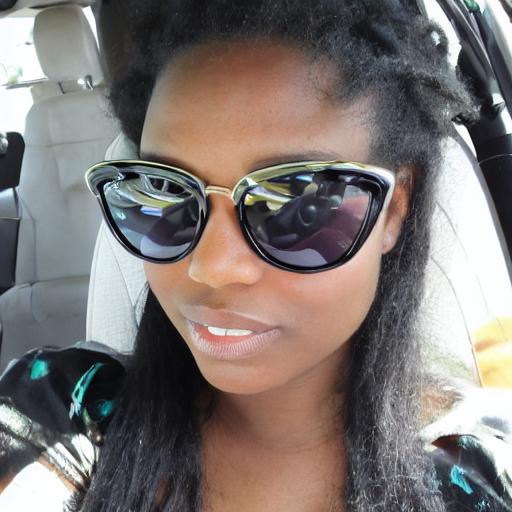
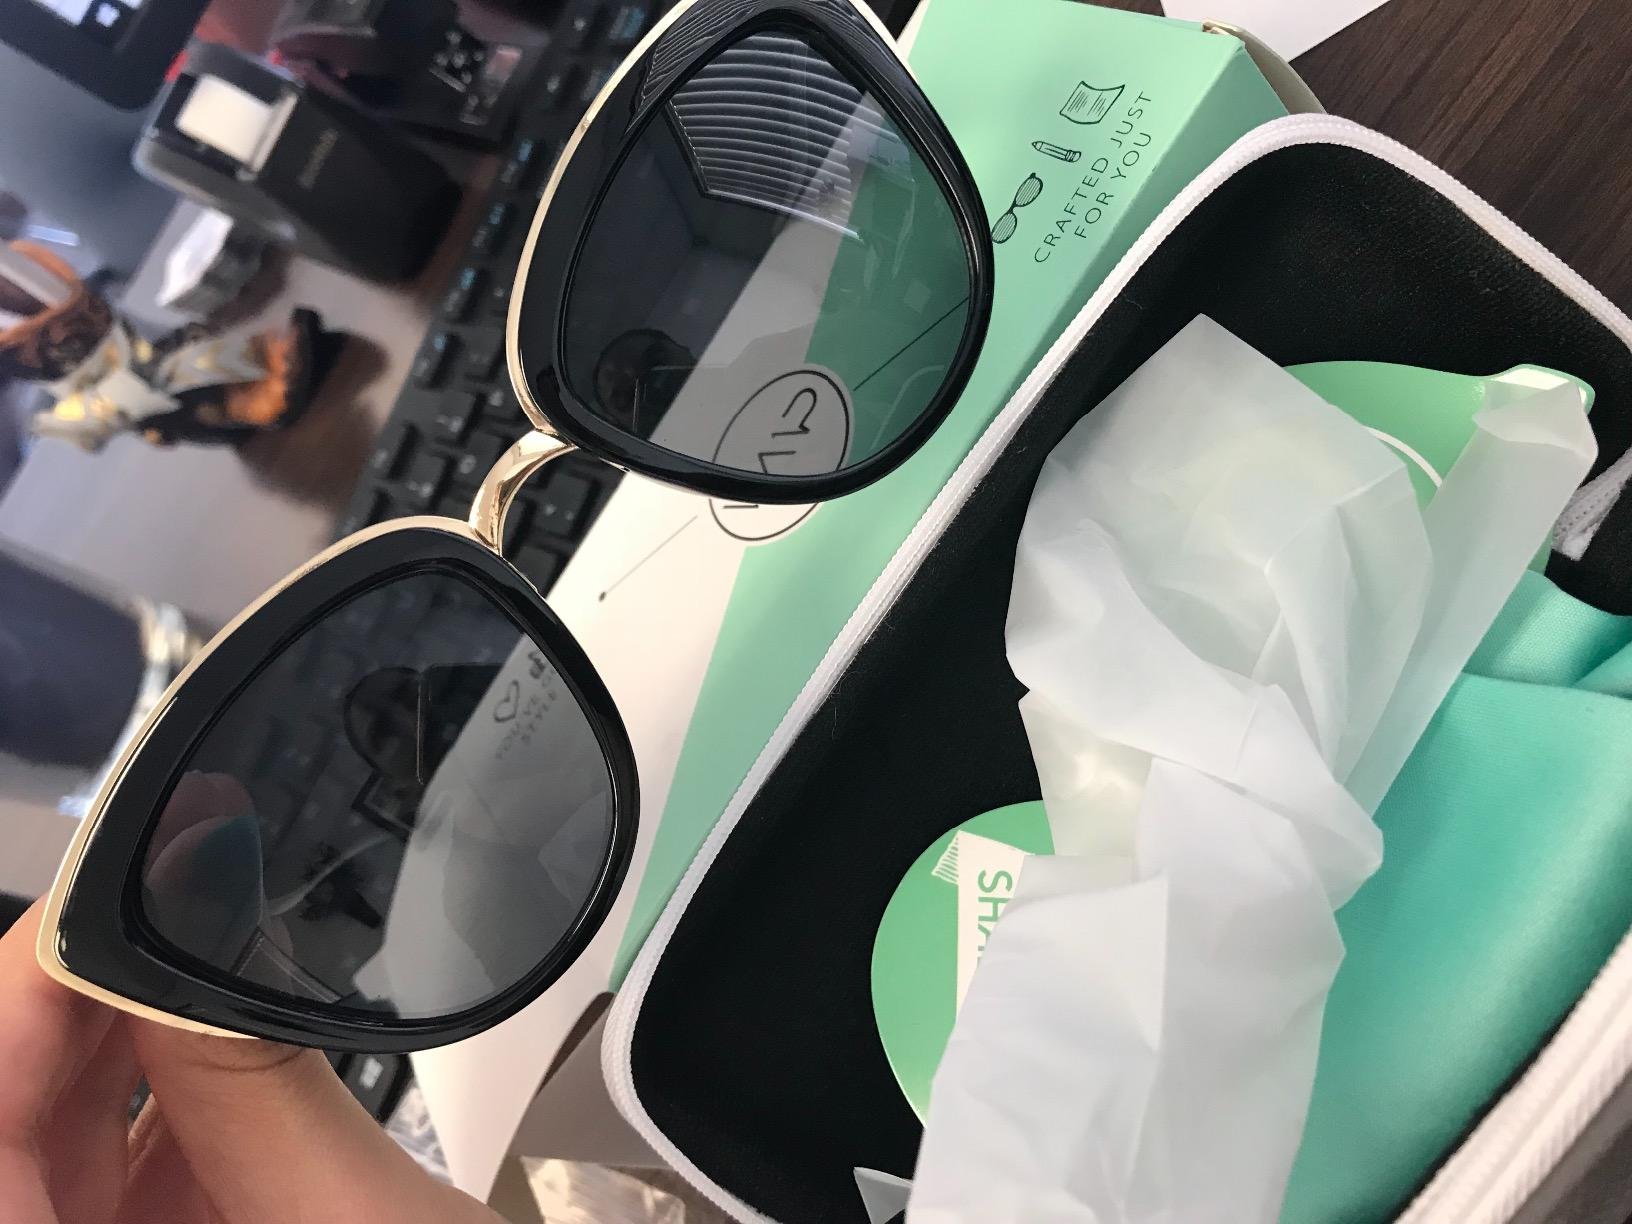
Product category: accessories_sunglasses
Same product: no